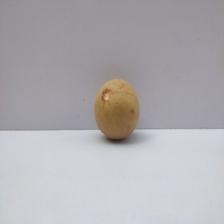
Size: Medium